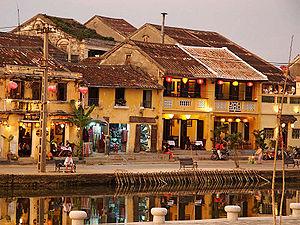
Quartier ancien de Hoi An
Le Viêt Nam, Viet Nam, Vietnam ou Viêtnam, en forme longue la république socialiste du Viêt Nam, est un pays d'Asie du Sud-Est situé à l'est de la péninsule indochinoise. Il partage ses frontières avec la Chine au nord, le Laos au nord-ouest et le Cambodge au sud-ouest. Sa capitale est Hanoï. La langue officielle est le vietnamien et la monnaie le dong. C'est un État communiste à parti unique, dirigé par le Parti communiste vietnamien depuis 1975.
Hội An est une ville du Viêt Nam, située dans la province de Quảng Nam, à trente kilomètres au sud de Đà Nẵng, sur la rivière Thu Bồn. Elle compte environ 120 000 habitants. La vieille ville de Hội An a été inscrite au patrimoine mondial de l'UNESCO le 4 décembre 1999. Jadis, Hội An était appelée Faifo en français, nom d'usage officiel pendant la période coloniale. La vieille ville de Hội An demeure un exemple exceptionnellement bien préservé de port d’Extrême-Orient